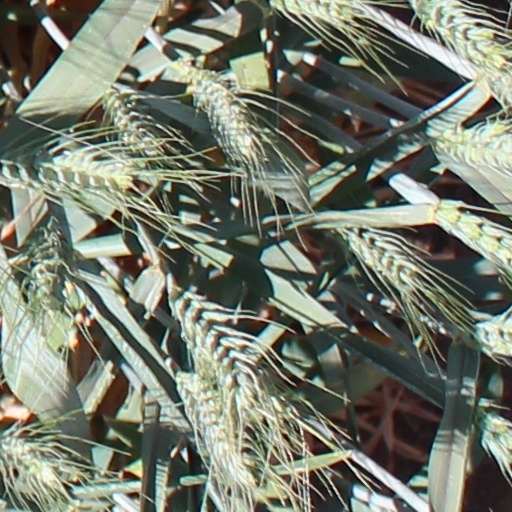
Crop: wheat